Chitrali cuisine

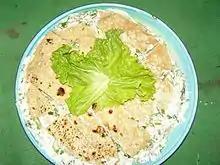
Ghalmandi with cottage cheese and herbs

Ghalmandi A dish of layered flat breads with a filling of cottage cheese, coriander and chives and covered in melted butter and walnut oil.